Cambridge Philosophical Society

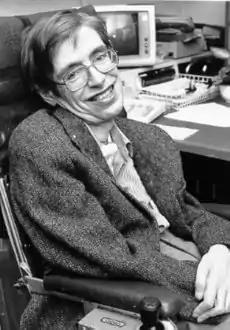
Stephen Hawking was elected a Fellow of the Society in 1970 until his death in 2018.

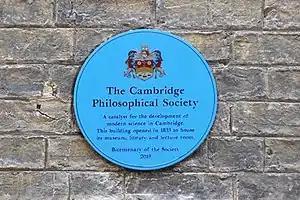
The Society’s bicentenary blue plaque on 2 All Saints Passage, Cambridge.

To commemorate the Society’s bicentenary, a blue plaque to the Society was erected in March 2019 on 2 All Saints Passage (the house built by the Society in 1833 to house its meeting room, library and collections). The plaque was unveiled by Sir Martin Rees at opening of the Society’s exhibition at Cambridge University Library.